Mundt–Nixon Bill

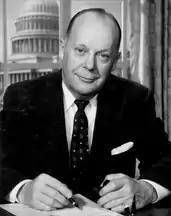
U.S. Representative Karl E. Mundt.

Hearings for this bill (as well as a tougher bill that would have outlawed the Communist Party) started in February 1948.